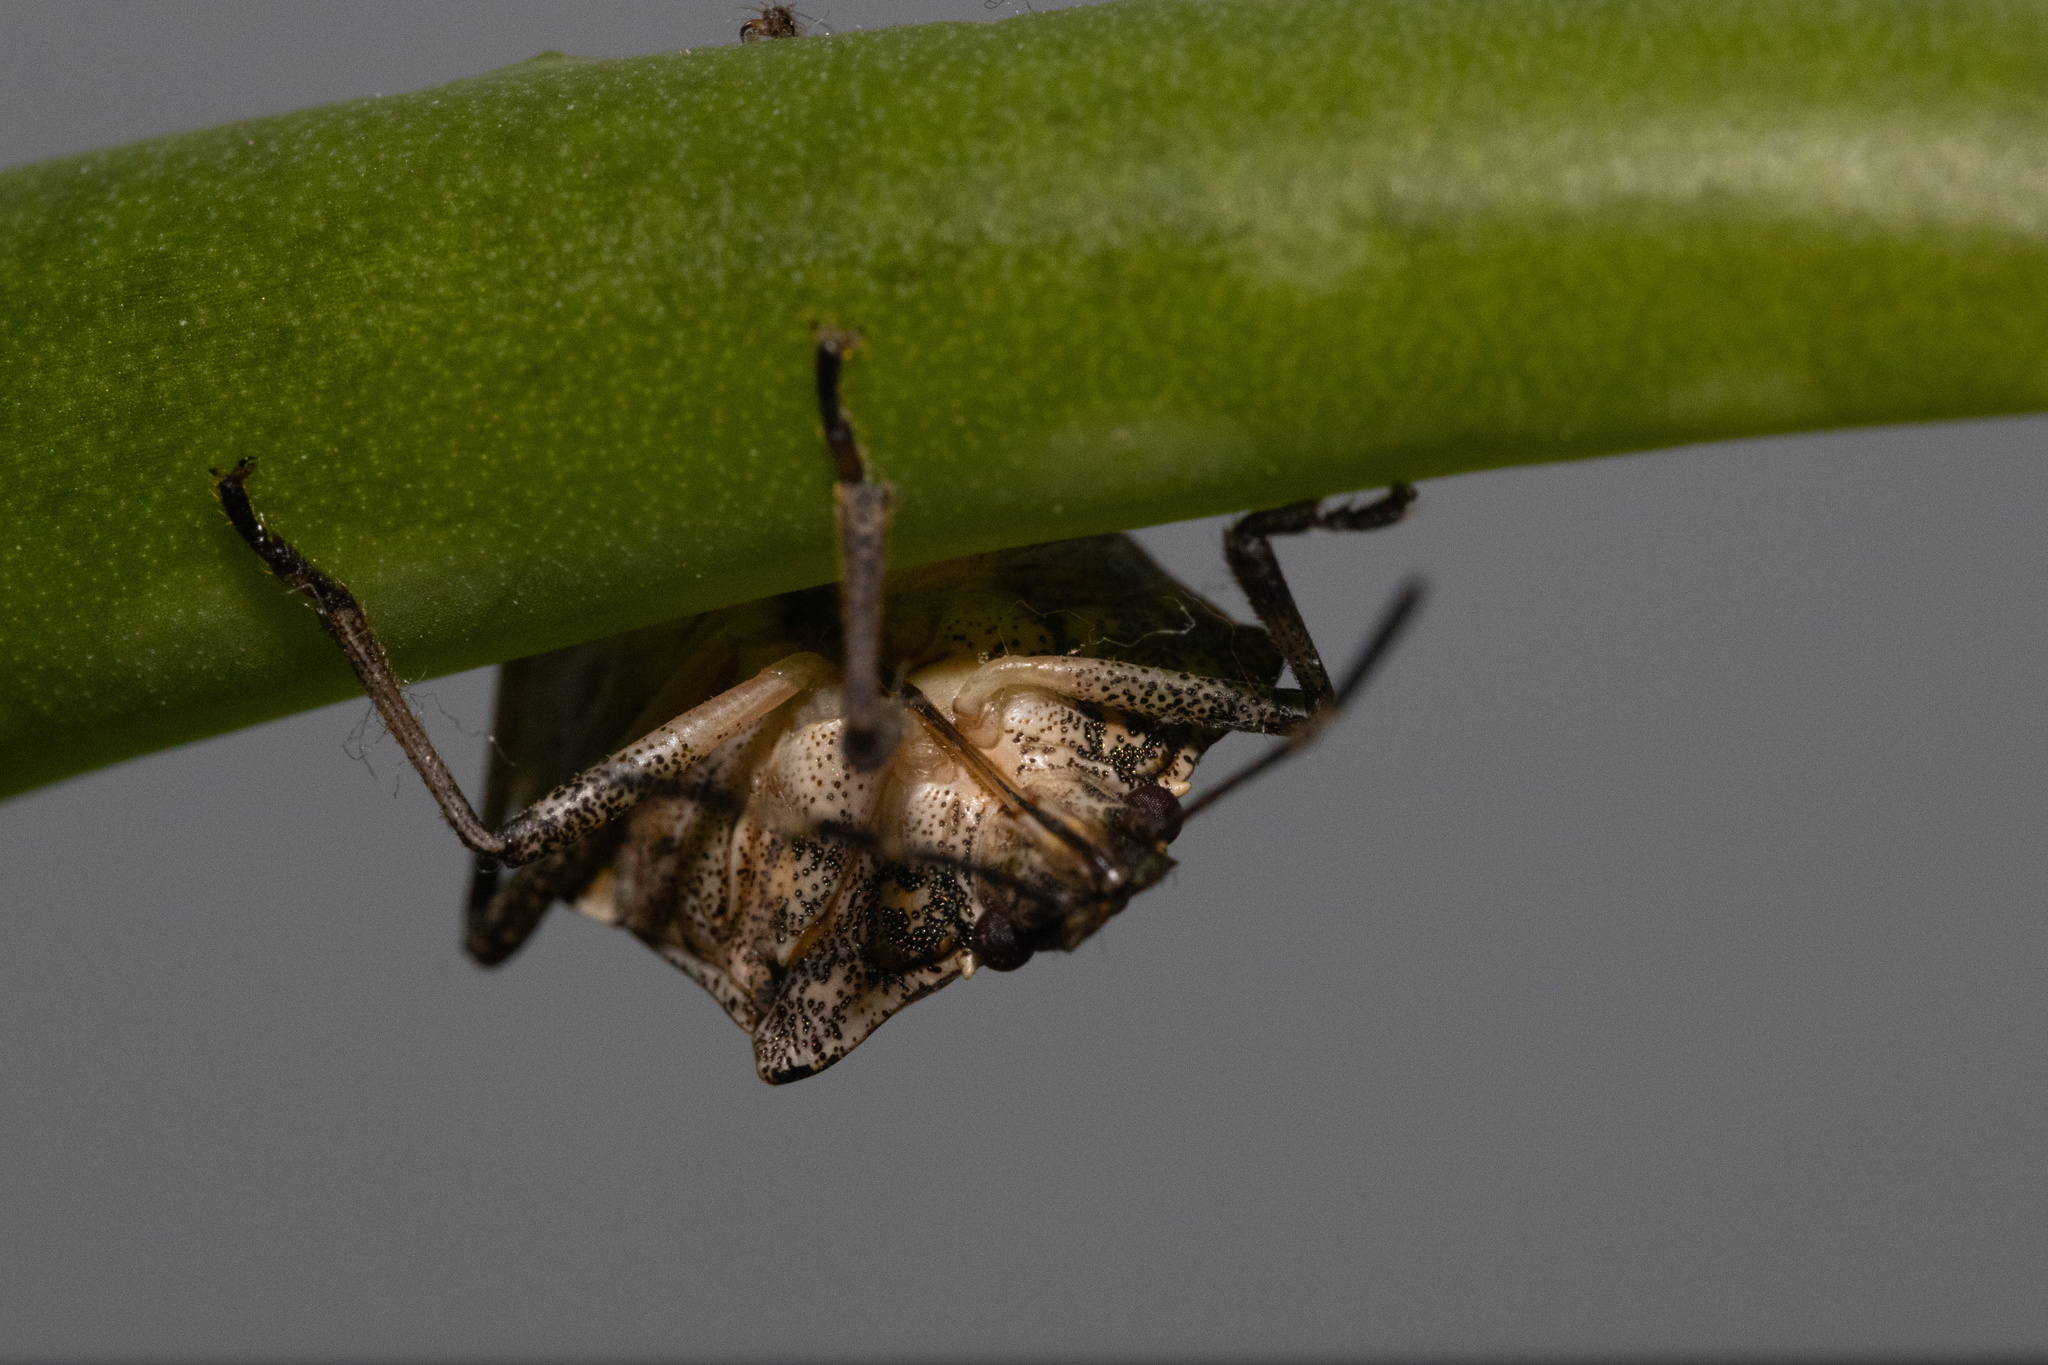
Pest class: stink_bug